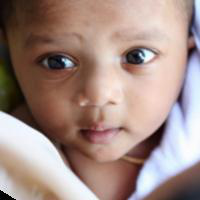
Age group: age 01-10